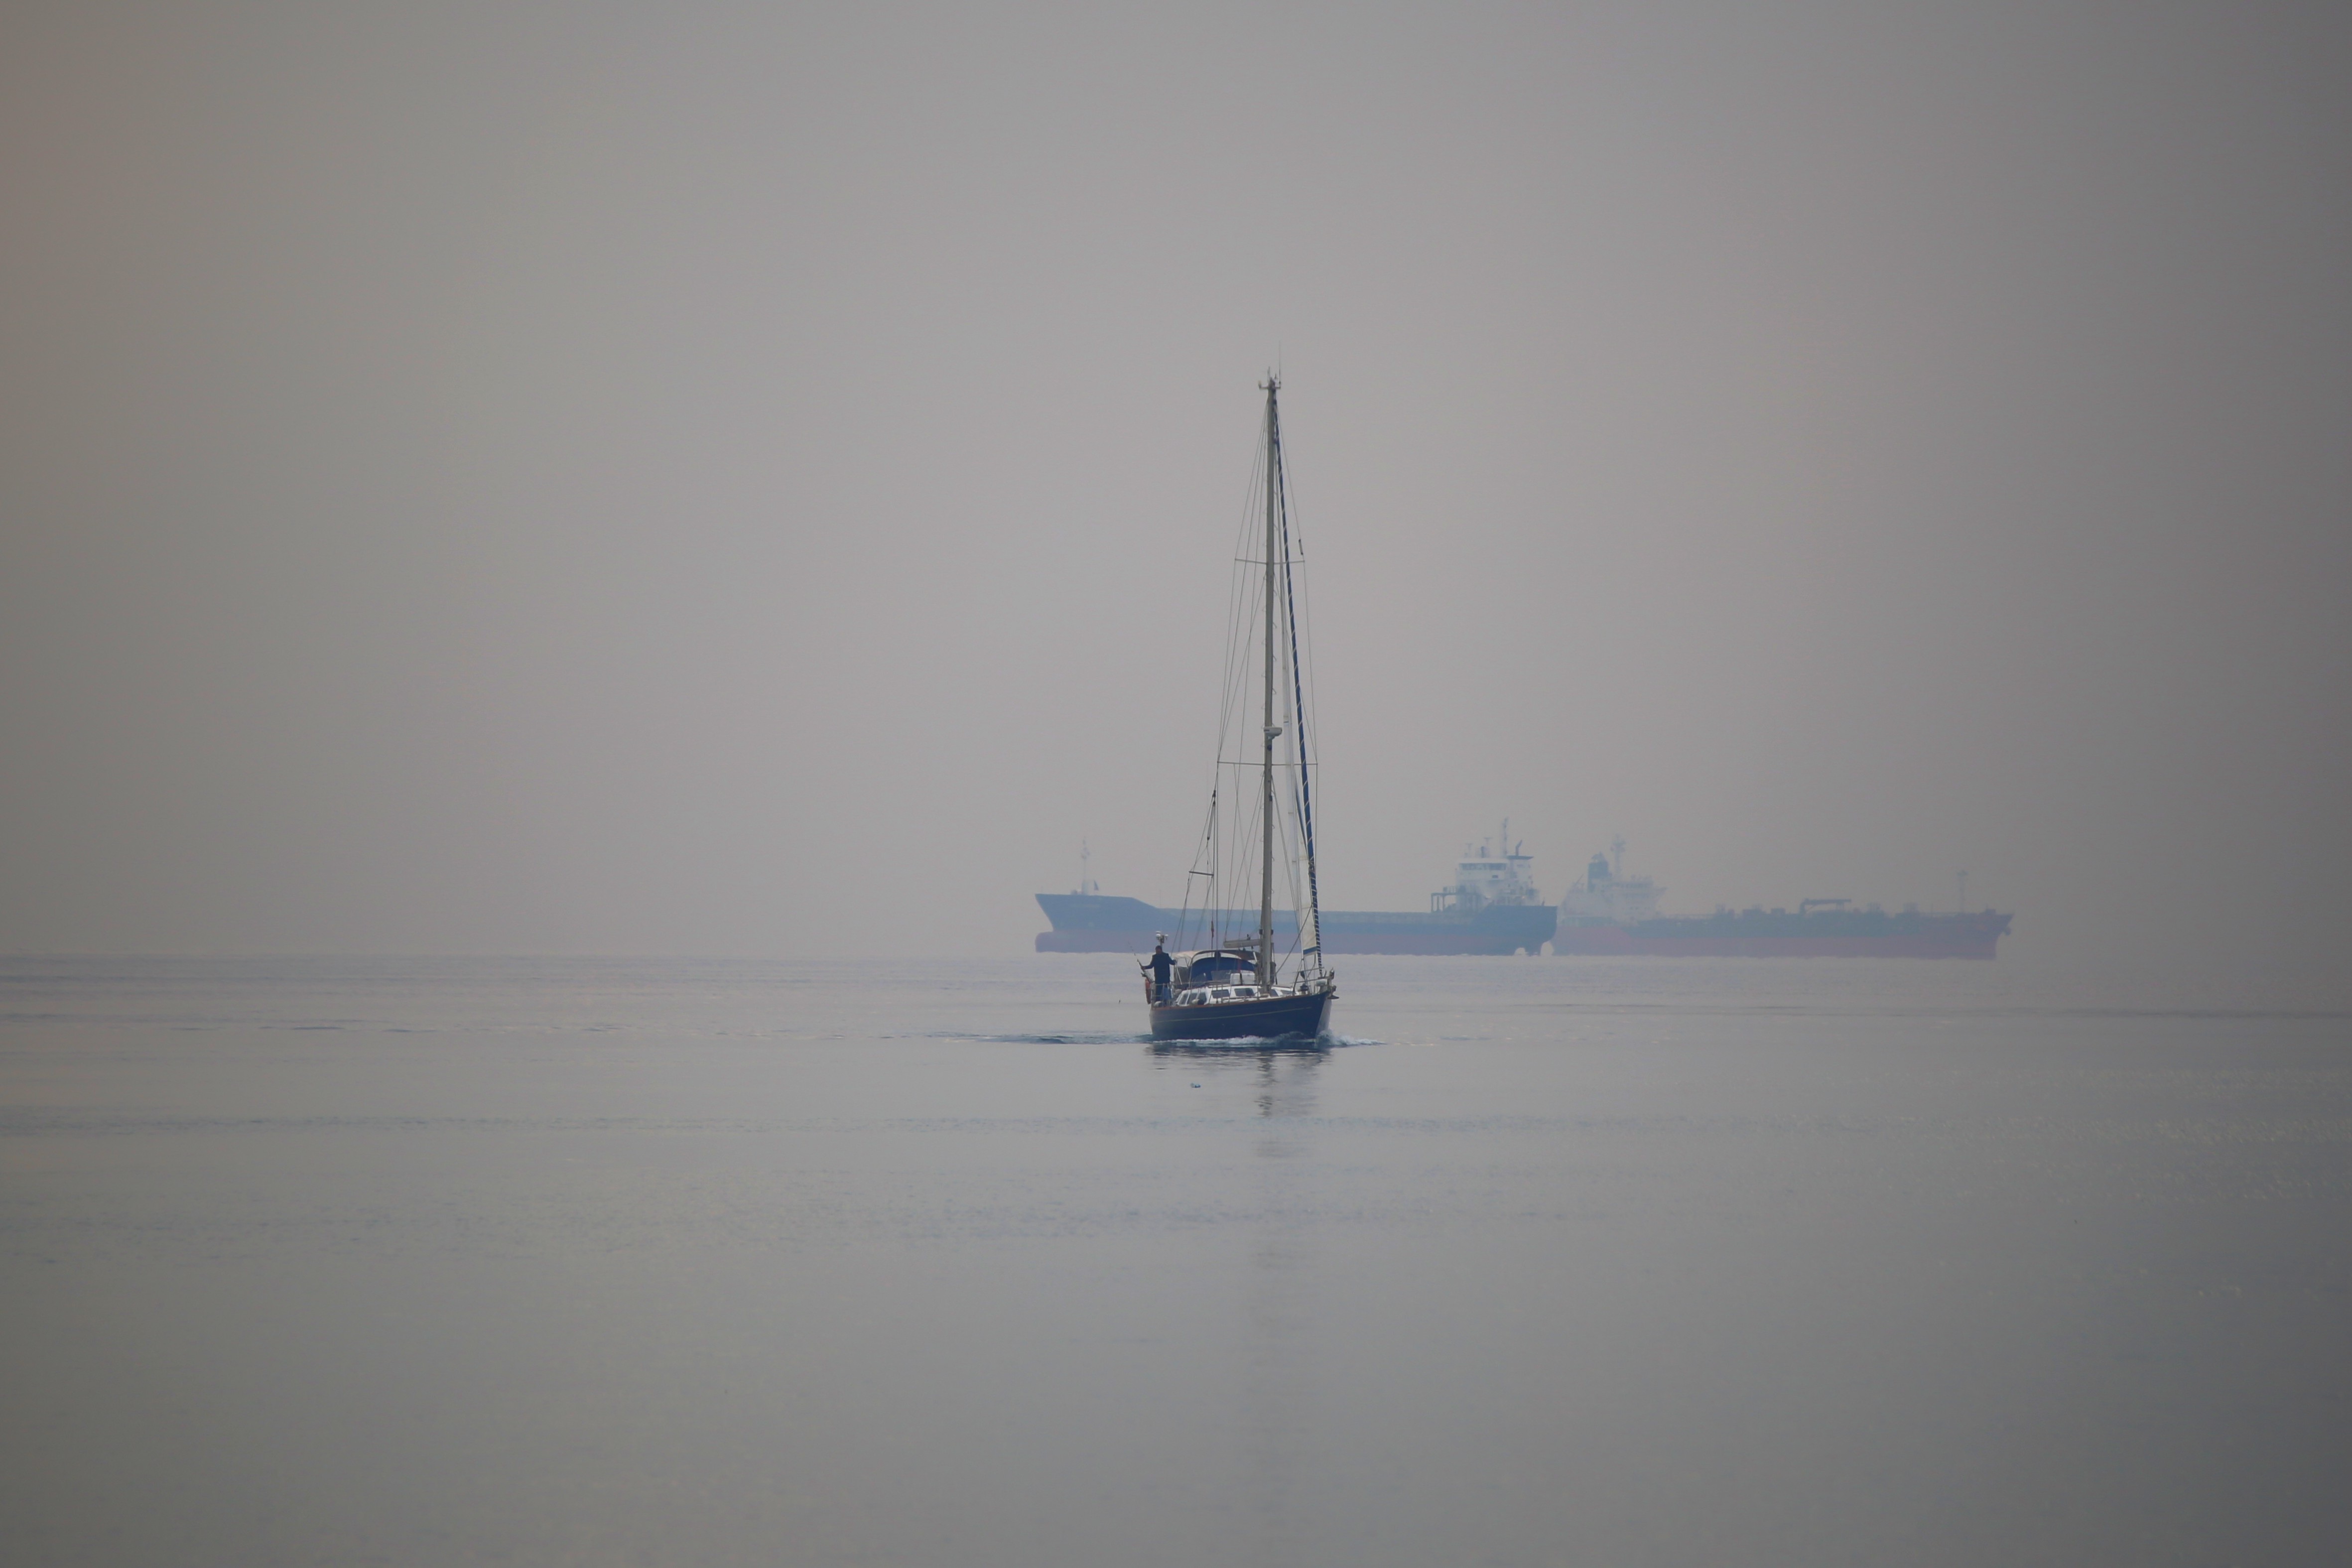
landscape, sea, water, ocean, fog, boat, wind, reflection, vehicle, mast, sailing, calm, port, sailboat, zen, sail, serenity, watercraft, shape, sailing boat, here, calm sea, atmospheric phenomenon